Riegenroth

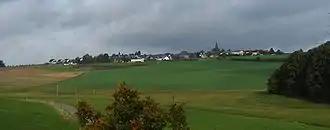
Riegenroth seen from the southeast

Ecclesiastically, the village belonged to Schönenberg (or Sconenberg, a now vanished village) between Riegenroth and Kisselbach, for which a nobleman of the House of Schönburg from Castle Schönburg near Oberwesel endowed a chapel, assigned to the deaconry of Boppard. Even when the chapel was raised to parish church in 1275, it still belonged to that deaconry. Later, when Kisselbach had its own church, it was for a time after the Reformation used by both Catholics and Protestants in a simultaneum. Later, after the Declaration of 1707, the Evangelicals were supposed to be awarded the church in Kisselbach, which lay “on this side of the Simmerbach” on Evangelical Electoral-Palatine territory. However, there were very few houses there. So, the Kisselbach villagers, who were Electoral-Trier subjects, and therefore Catholics, took issue with this proposal. Only in 1787 did Riegenroth get its own Evangelical church. Since then, there has been the parish of Riegenroth with Kisselbach, Steinbach and Laudert. Until 1999, this was parochially bound to the parish of Pleizenhausen, to which belong, besides the main centre, also Bergenhausen and Rayerschied. The rectory stood in Pleizenhausen. Since 1999, the parish of Riegenroth has been tied to the parish of Horn-Laubach-Bubach and has belonged to the Evangelical Church district of Simmern-Trarbach.